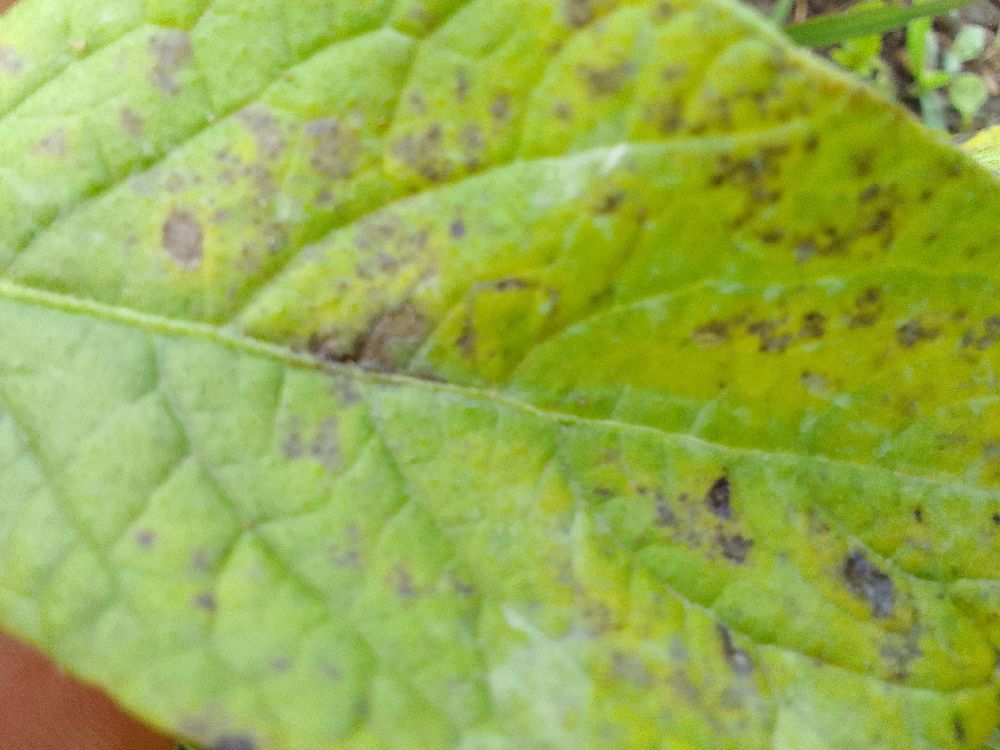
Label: Late blight